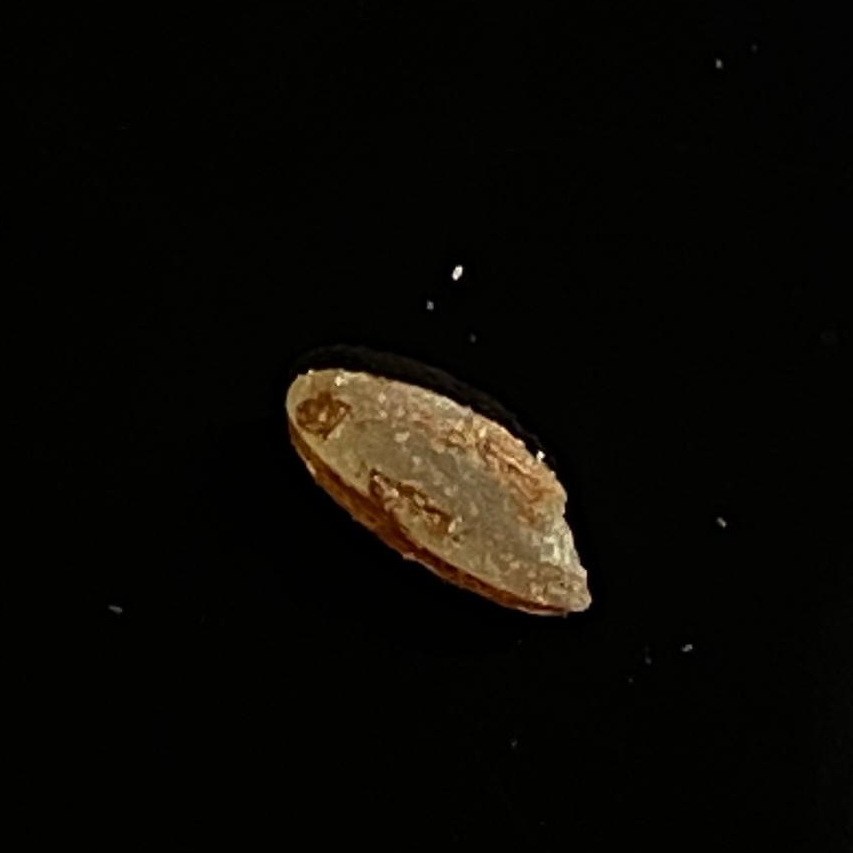
Rice variety: Lal_Aush